Veto

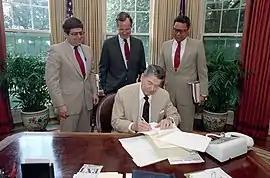
US President Ronald Reagan signing a veto of a bill

A veto is a legal power to unilaterally stop an official action. In the most typical case, a president or monarch vetoes a bill to stop it from becoming law. In many countries, veto powers are established in the country's constitution. Veto powers are also found at other levels of government, such as in state, provincial or local government, and in international bodies.